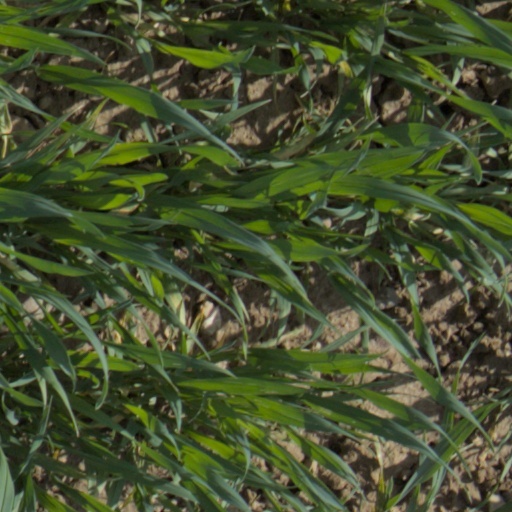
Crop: wheat